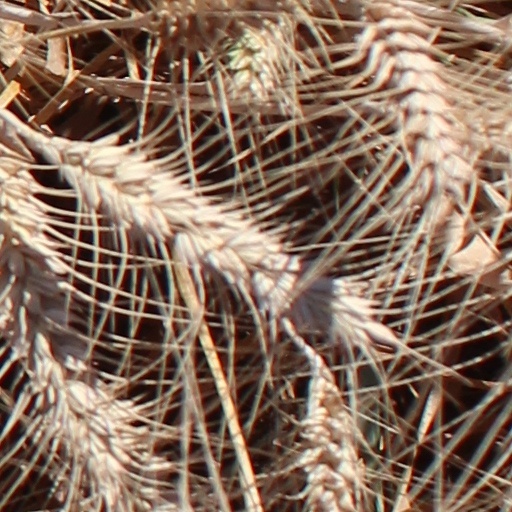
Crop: wheat